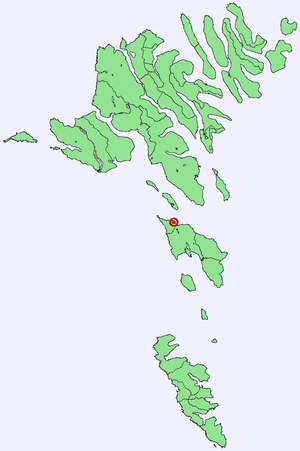
Skopun
Skopuns beliggenhed
Skopun dansk: Skopen) er den nordligste bygd på Sandoy, en af Færøernes større øer. Skopun ligger i Skopunar kommuna, og er den eneste bygd i kommunen. 1. januar 2009 boede der 504 personer i Skopun, mod 608 i 1985. Skopun er den eneste bebyggelse i Skopunar kommuna. Bygden har en filetfabrik, og en lakseavlsstation, der forbedrer de laksestammer, der benyttes i de færøske havbrug.